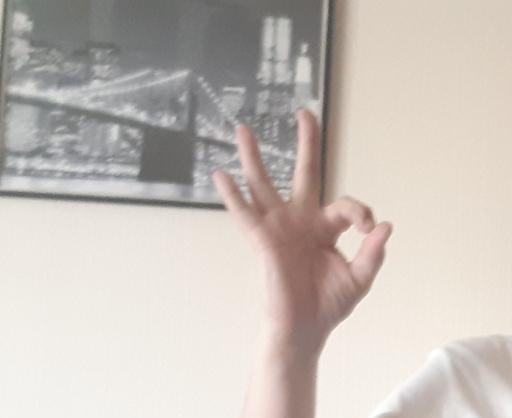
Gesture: ok